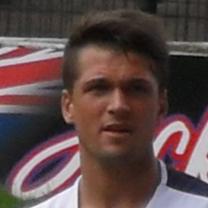
Age: 22